Dorance Armstrong

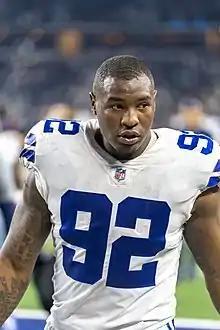
Armstrong with the Dallas Cowboys in 2021

Dorance Armstrong Jr. (born June 10, 1997) is an American professional football defensive end for the Washington Commanders of the National Football League (NFL). He played college football for the Kansas Jayhawks and was selected by the Dallas Cowboys in the fourth round of the 2018 NFL draft.